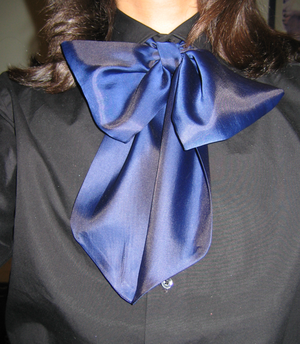
Grande lavallière.
La lavallière est une cravate proche du nœud papillon portée par les hommes et les femmes et dont l'usage est tombé en désuétude.